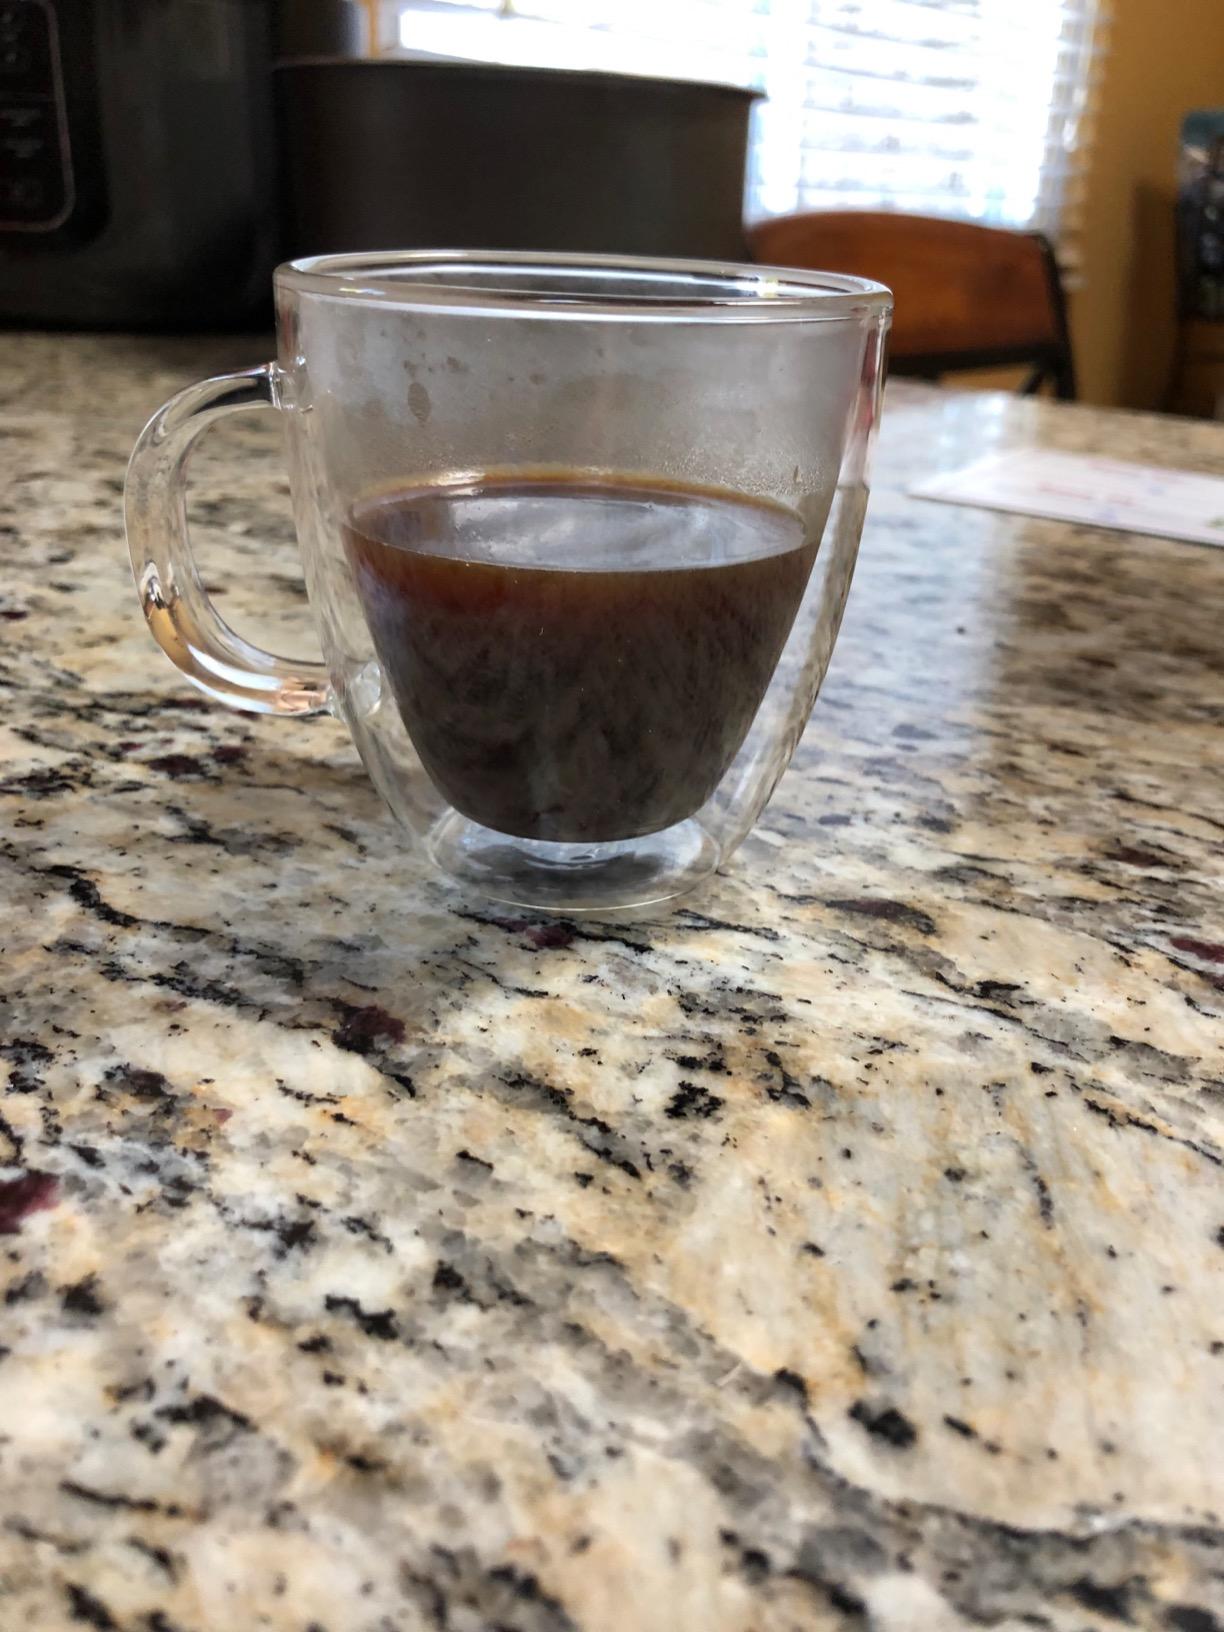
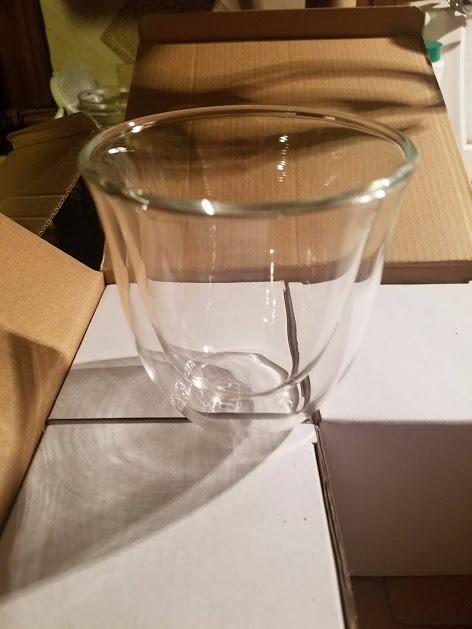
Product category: items_mug
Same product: no